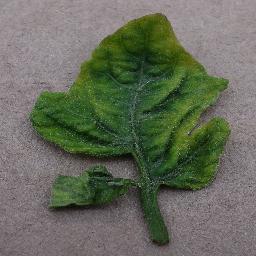
Label: Tomato___Tomato_Yellow_Leaf_Curl_Virus